L 9

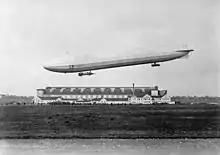
Airship L 9 / LZ 36

L 9 was stationed at various locations including Nordholz near Cuxhaven, Hage in East Frisia, Tønder, Seddin near Stolp (now Słupsk), and Fuhlsbüttel near Hamburg. In addition to four bombing raids, it conducted 74 reconnaissance missions.